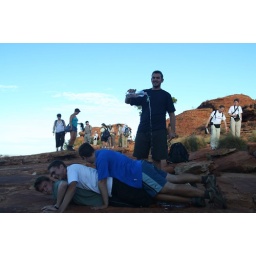
water absorbtion in sand rock...